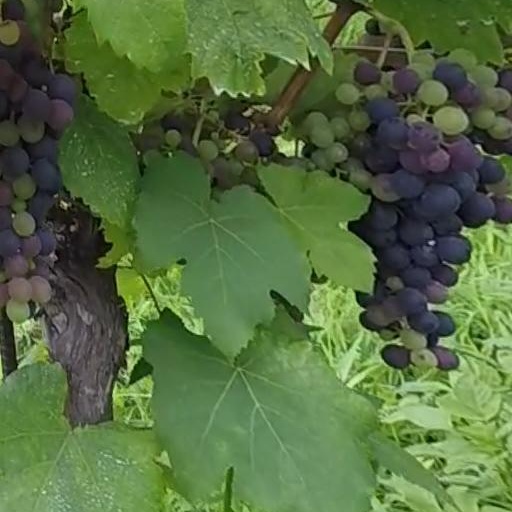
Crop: grape